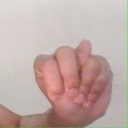
अक्षर: न